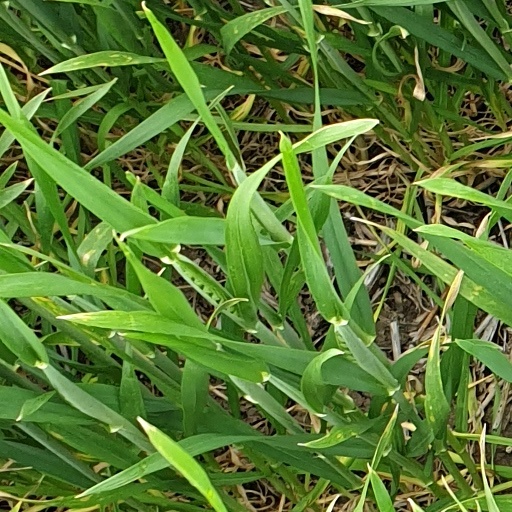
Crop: wheat